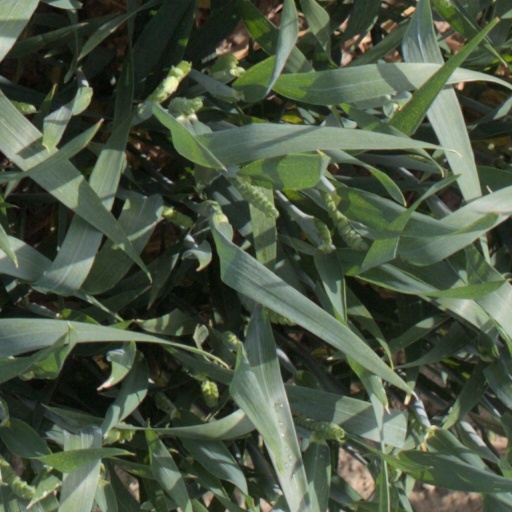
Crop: wheat